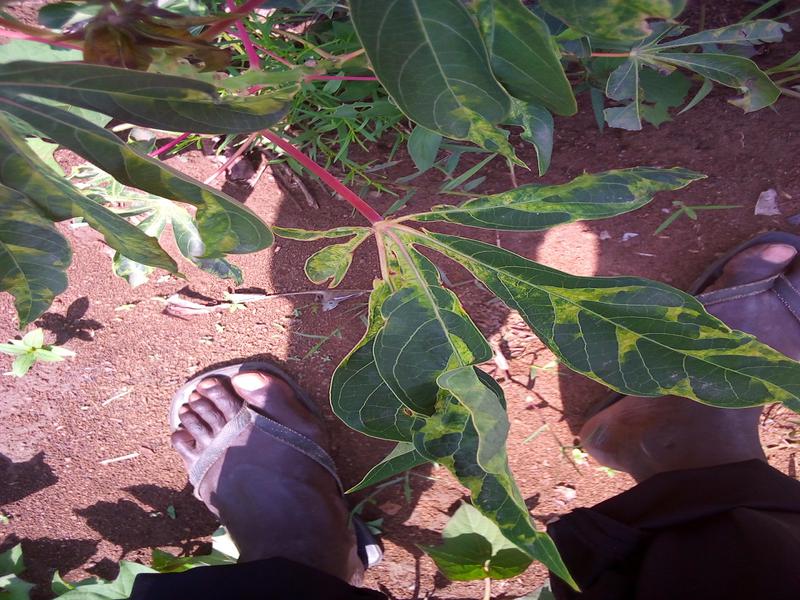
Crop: cassava
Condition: mosaic_disease